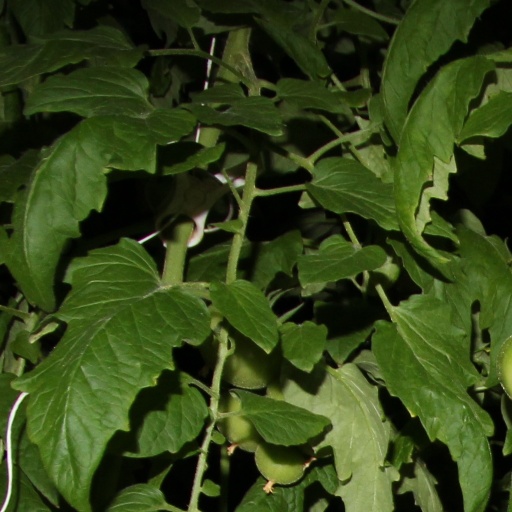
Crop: tomato